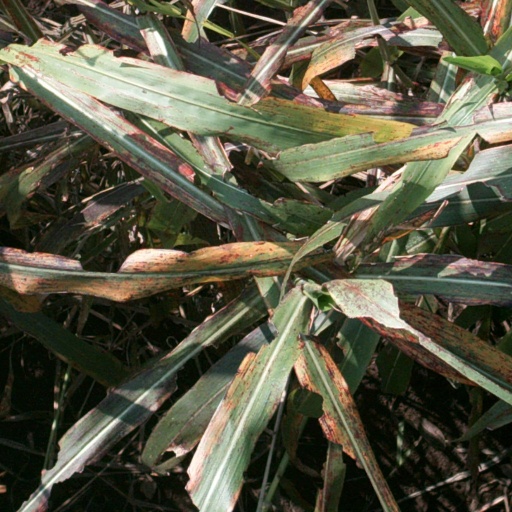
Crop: sorghum